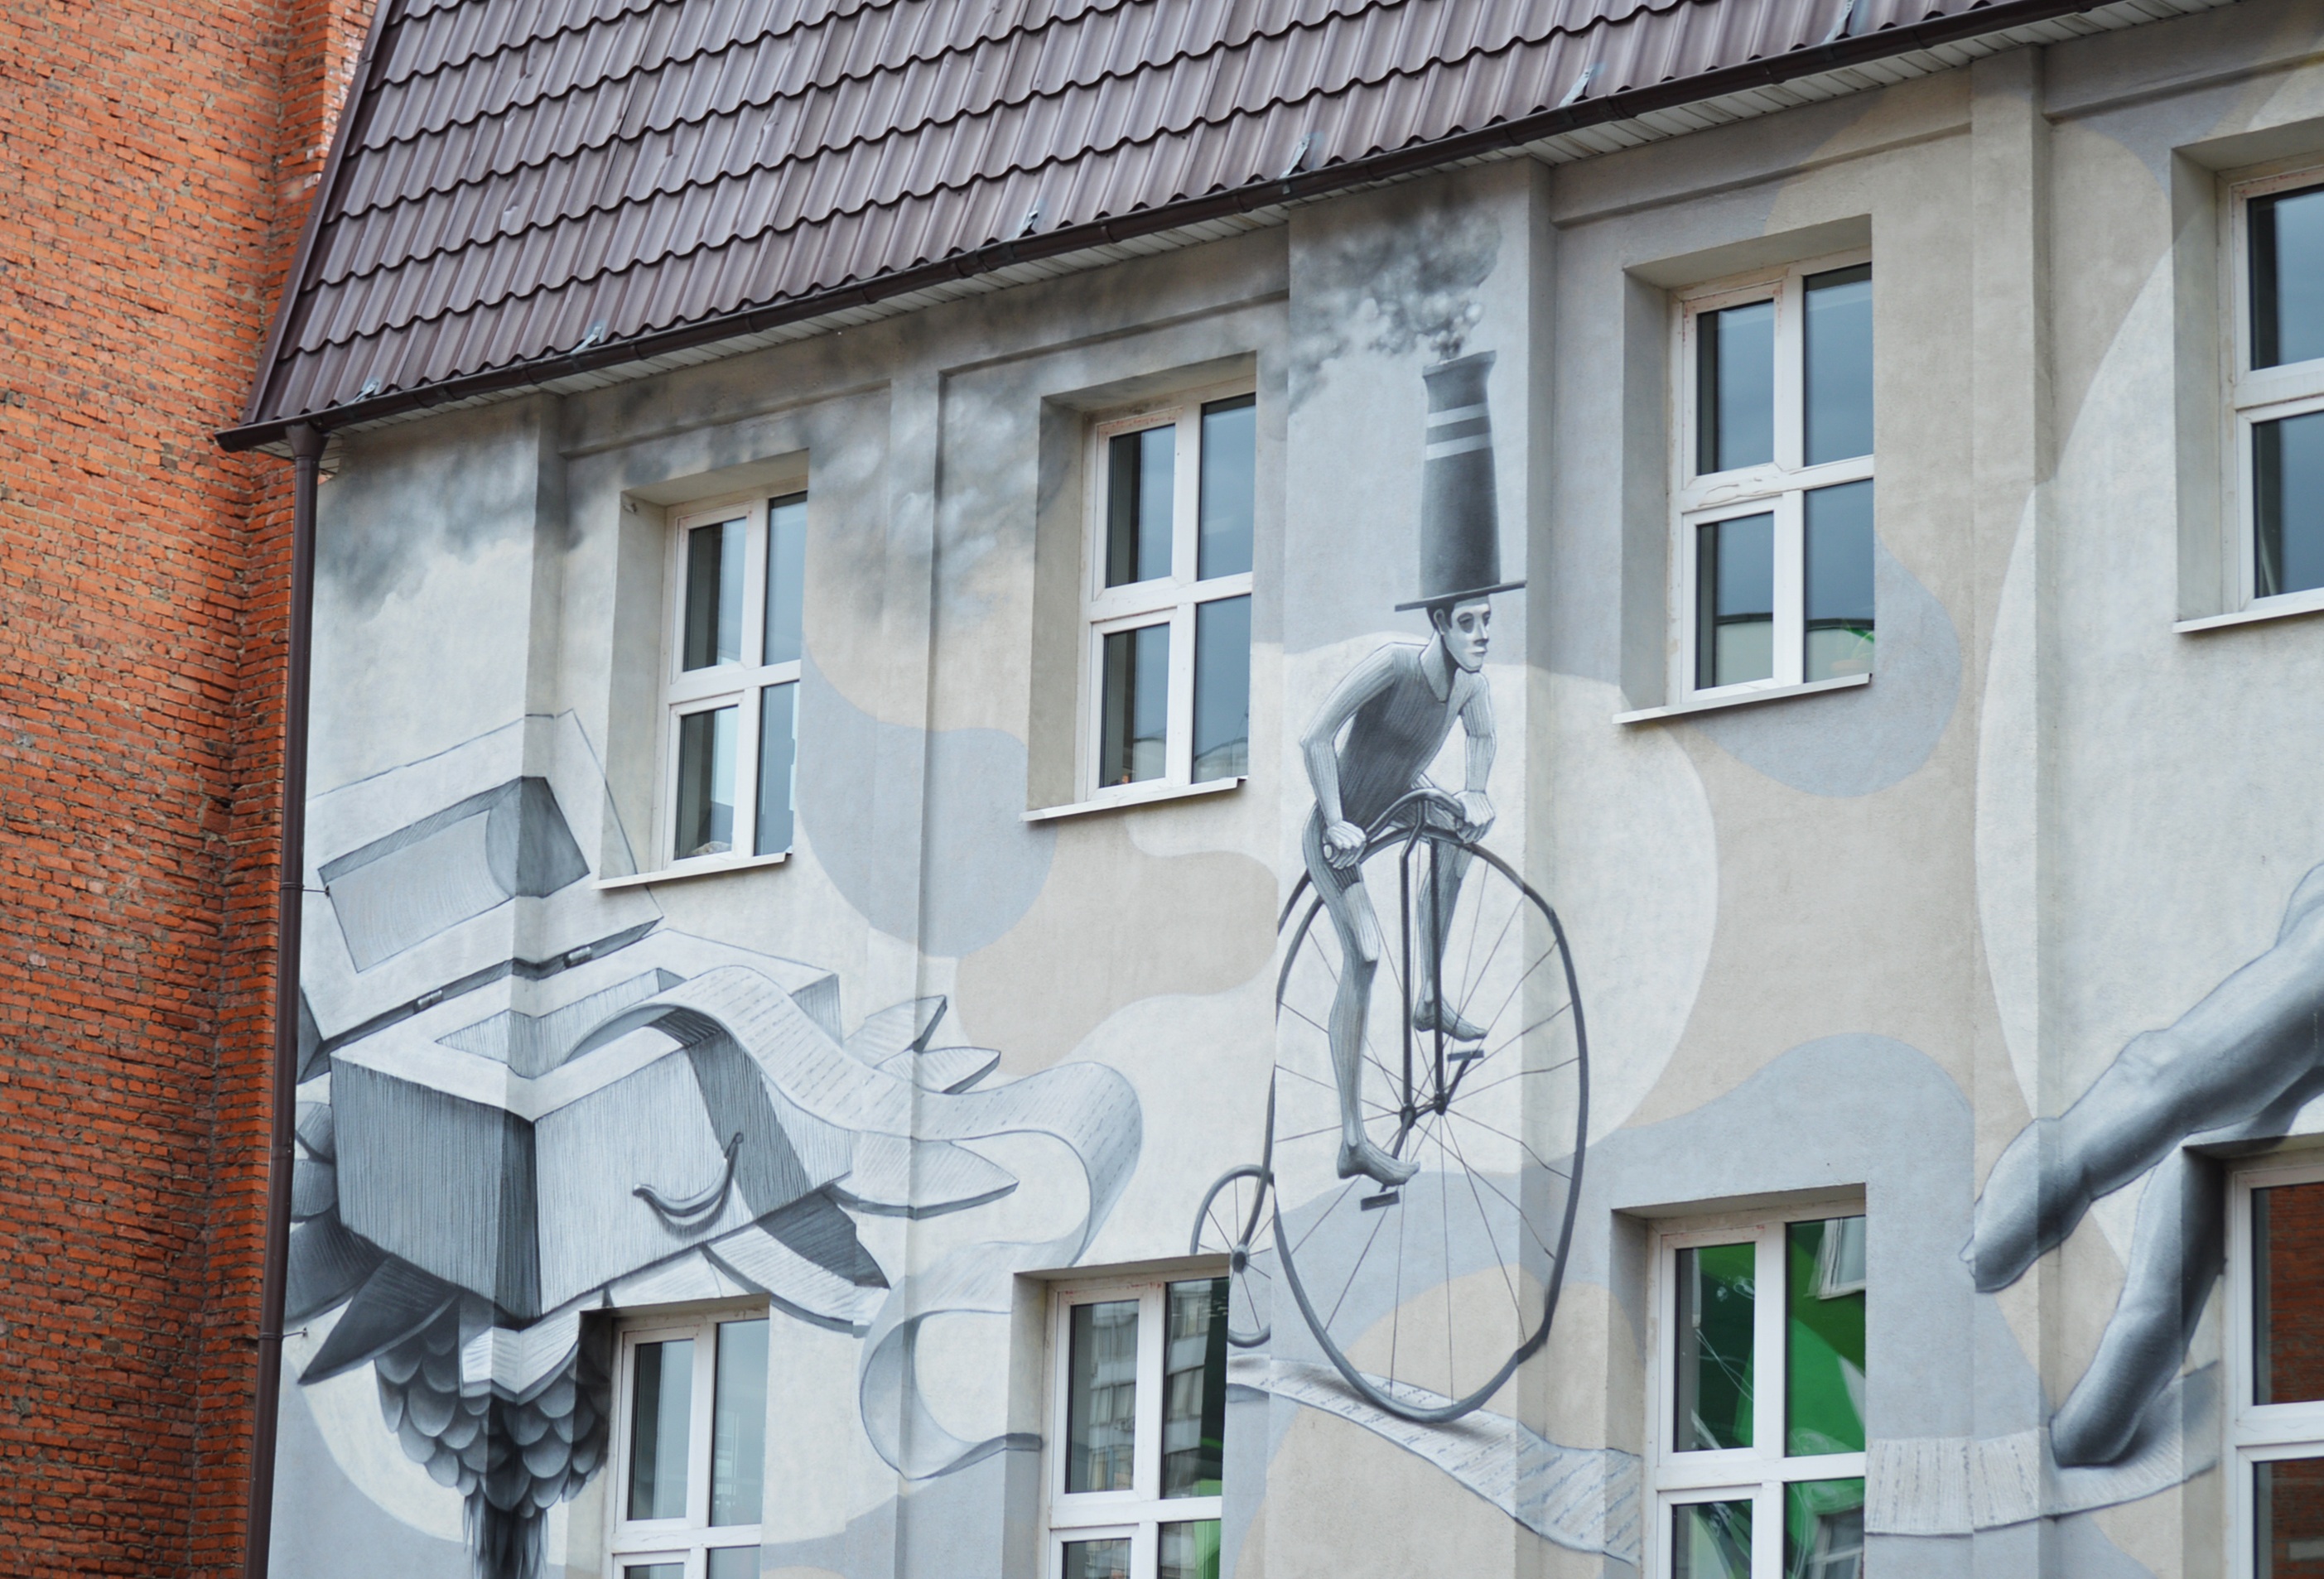
creative, architecture, road, street, house, window, building, home, urban, wall, europe, facade, blue, exterior, art, design, decorative, culture, moscow, european, russia, neighbourhood, flacon, urban area, residential area